3D printing

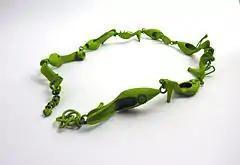
3D-printed necklace

3D printing has entered the world of clothing, with fashion designers experimenting with 3D-printed bikinis, shoes, and dresses. In commercial production, Nike used 3D printing to prototype and manufacture the 2012 Vapor Laser Talon football shoe for players of American football, and New Balance has 3D manufactured custom-fit shoes for athletes. 3D printing has come to the point where companies are printing consumer-grade eyewear with on-demand custom fit and styling (although they cannot print the lenses). On-demand customization of glasses is possible with rapid prototyping.